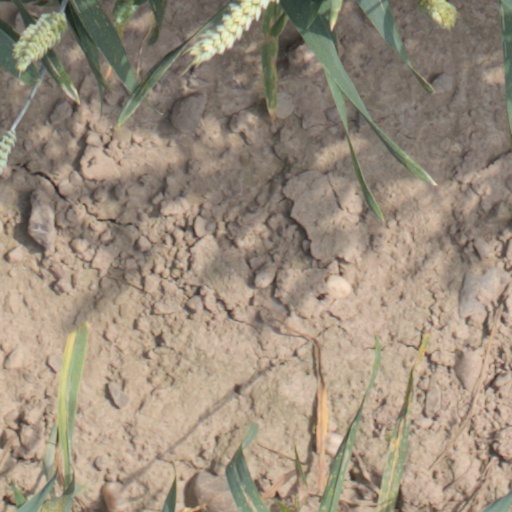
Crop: wheat